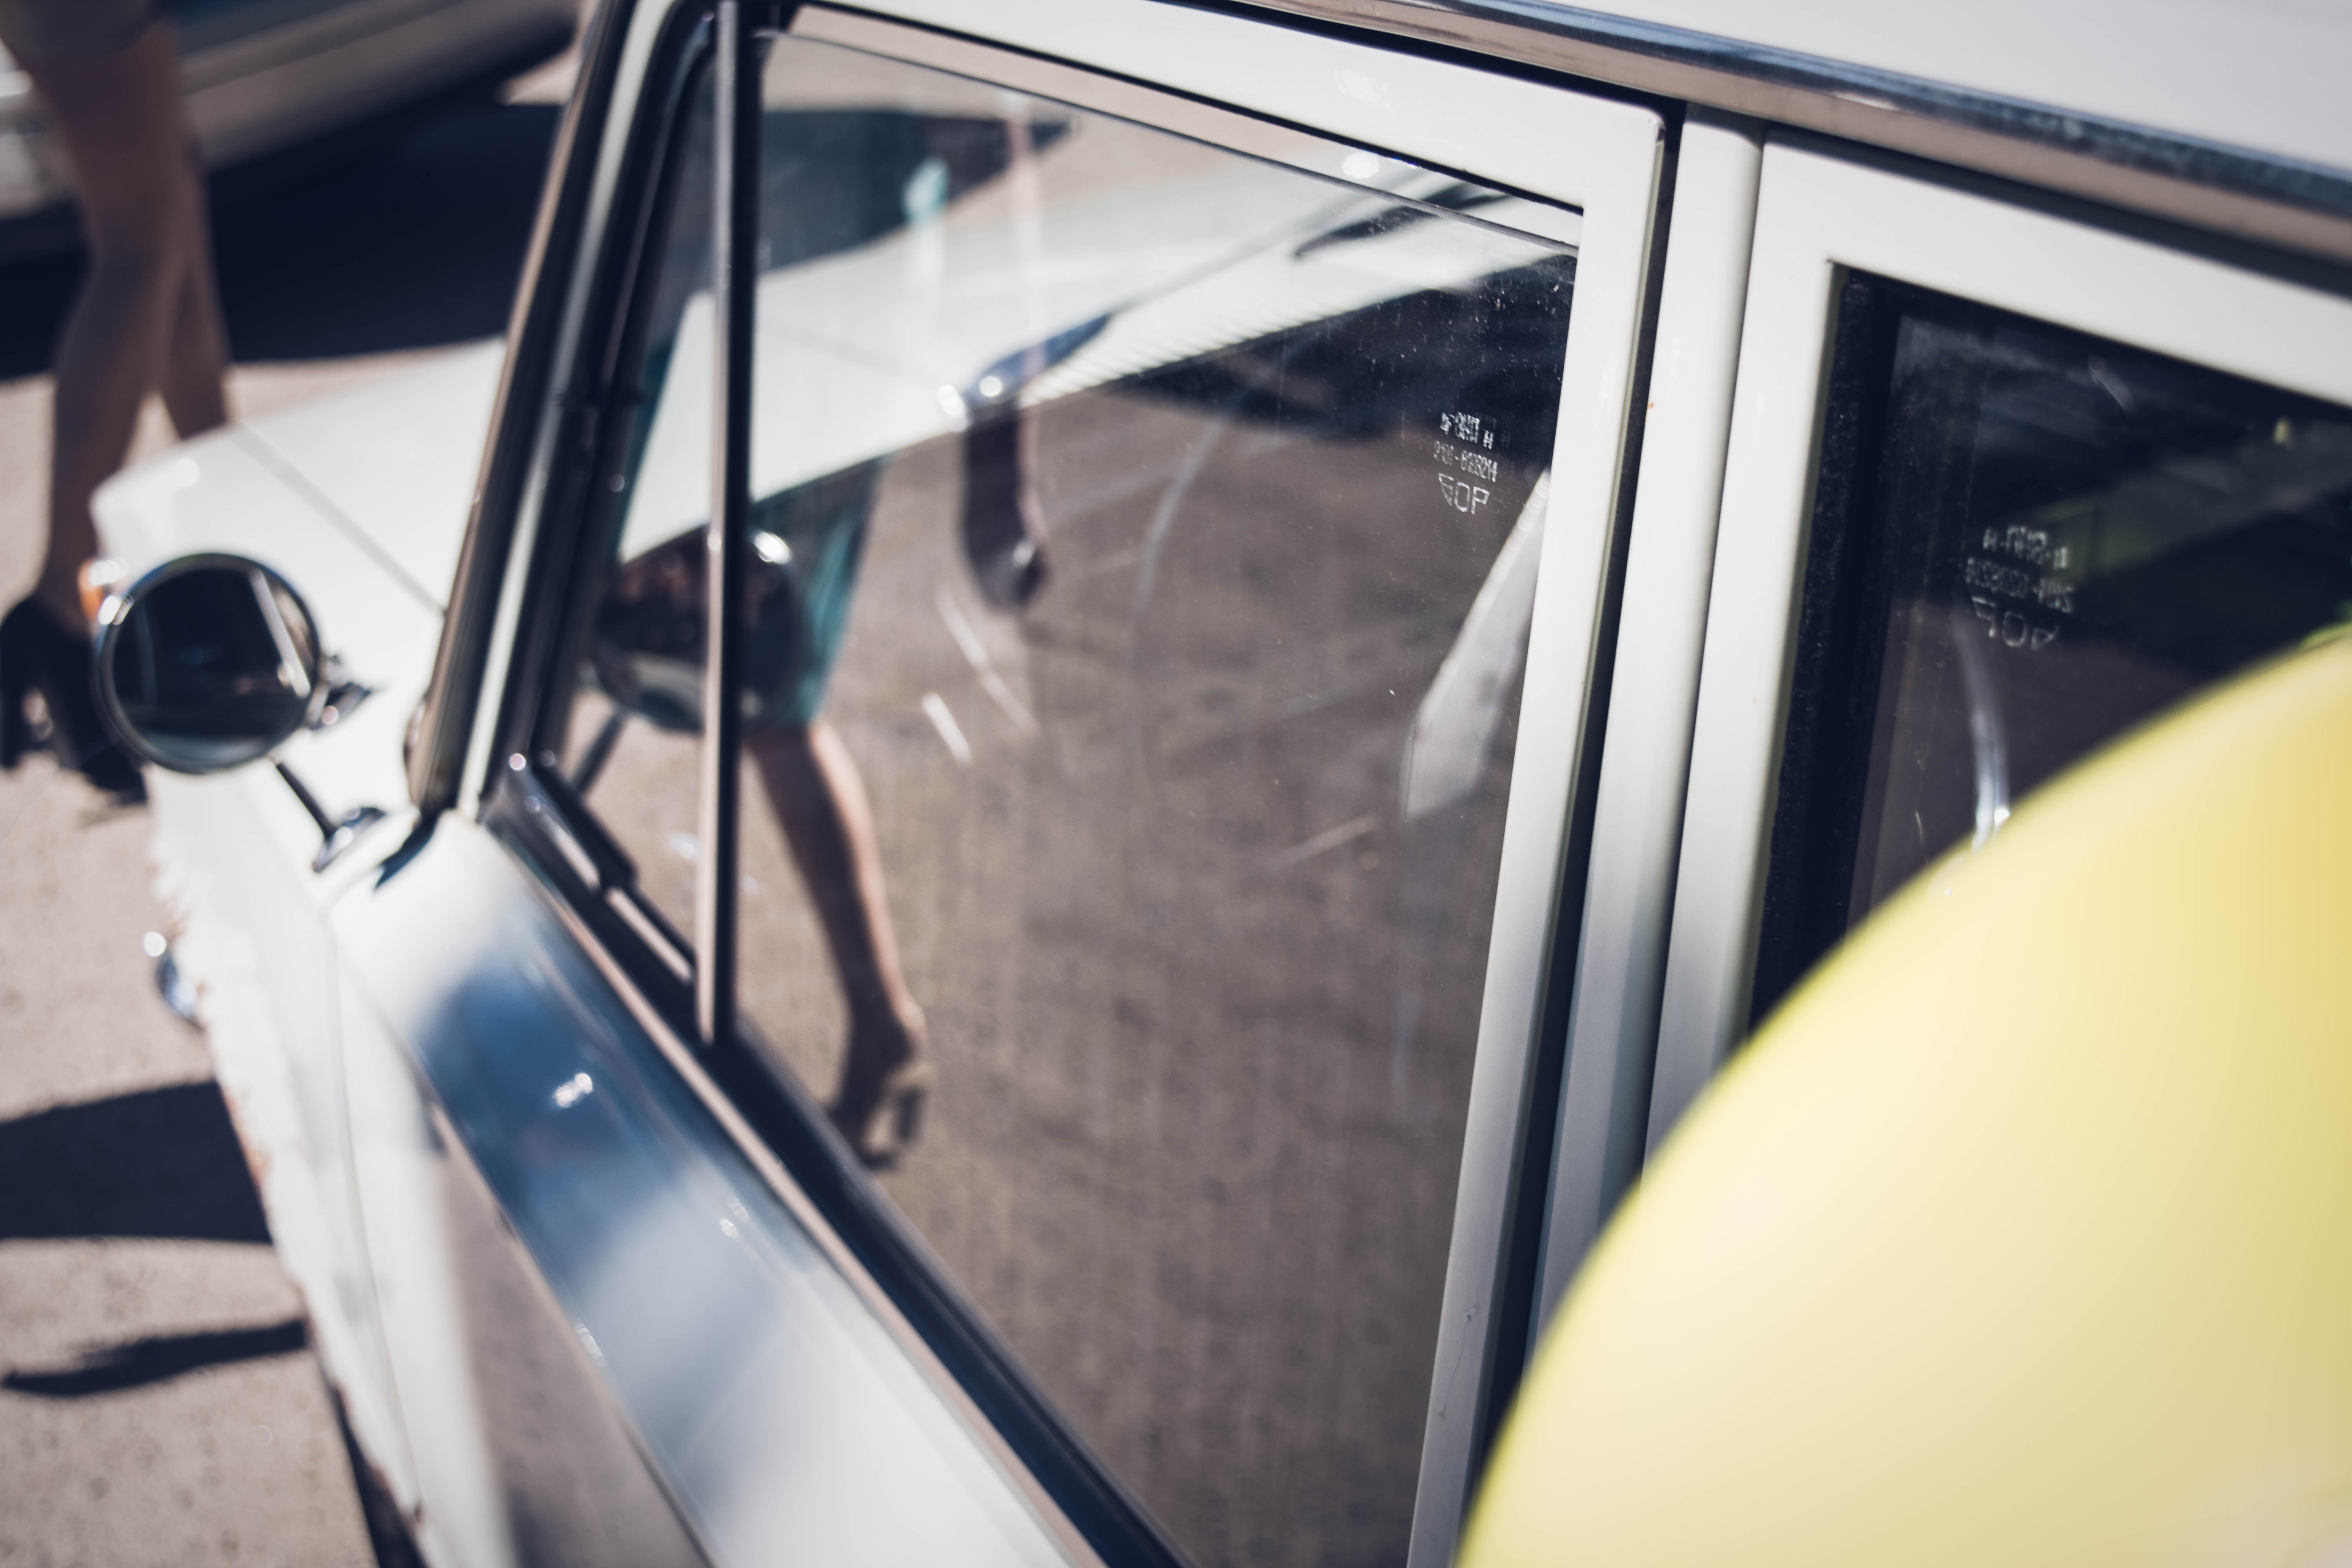
white, car, wheel, window, glass, driving, airplane, aircraft, vehicle, aviation, windshield, blue, classic, automobile make, automotive exterior